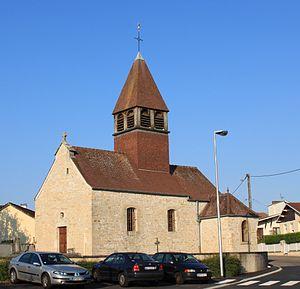
Crimolois, Côte d'Or, Bougogne, France
Crimolois est une ancienne commune française située dans le canton de Brazey-en-Plaine du département de la Côte-d'Or en région Bourgogne-Franche-Comté.